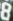
Number: 8